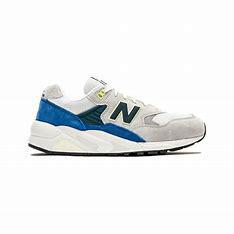
Brand: New
Model: Balance 100